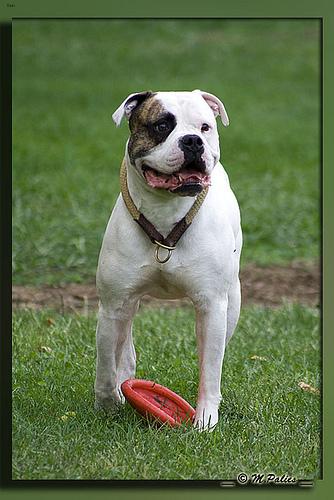
Breed: american bulldog